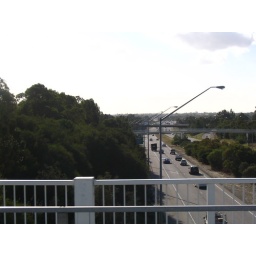
View from highway bridge in Perth